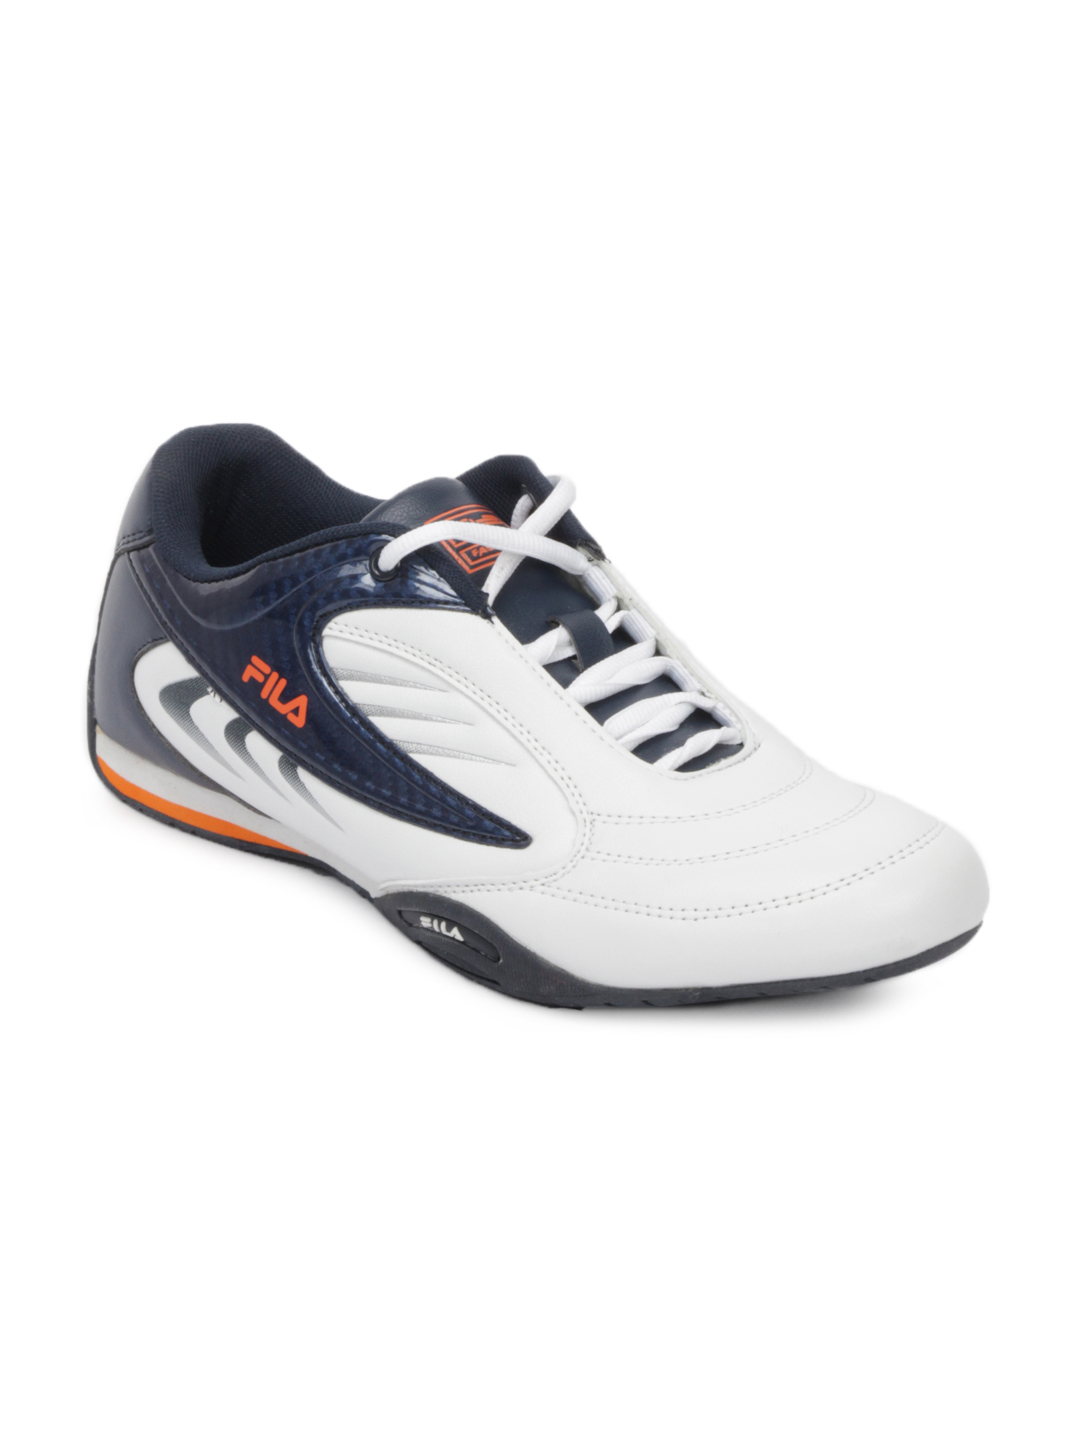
Fila Men Rockford White Shoes
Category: Footwear / Shoes / Casual Shoes
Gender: Men
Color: White
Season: Summer 2012
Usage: Casual